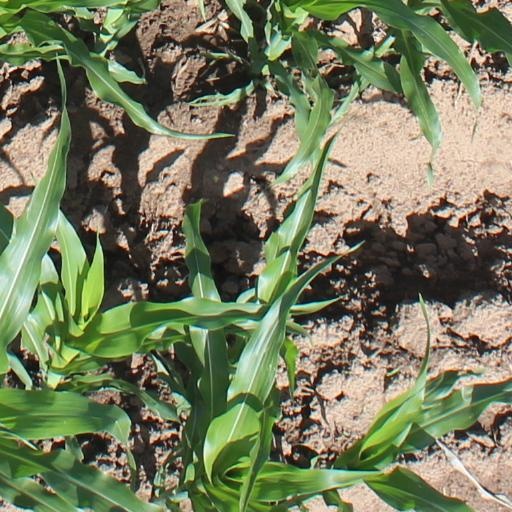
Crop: maize; corn